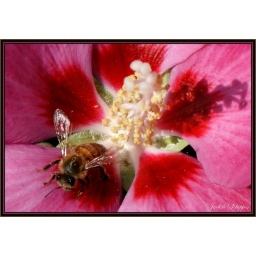
a bee in a loverly pink flower